Sub-Roman Britain

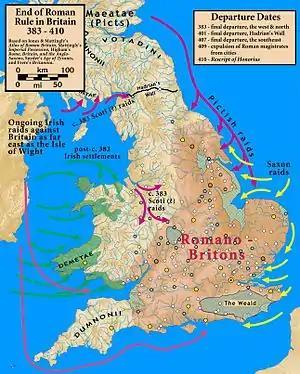
A map of the end of Roman rule in Britain

Sub-Roman Britain, also called post-Roman Britain or Dark Age Britain, is the period of late antiquity in Great Britain between the end of Roman rule and the founding of Anglo-Saxon kingdoms. The term was originally used to describe archaeological remains found in 5th- and 6th-century AD sites that hinted at the decay of locally made wares from a previous higher standard under the Roman Empire. It is now used to describe the period that began with the recall of Roman troops from Britannia to Gaul by Constantine III in 407 and ended with the Battle of Deorham in 577. This period has attracted a great deal of academic and popular debate, in part because of the lack of written records from the time.